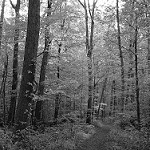
Label: B & W